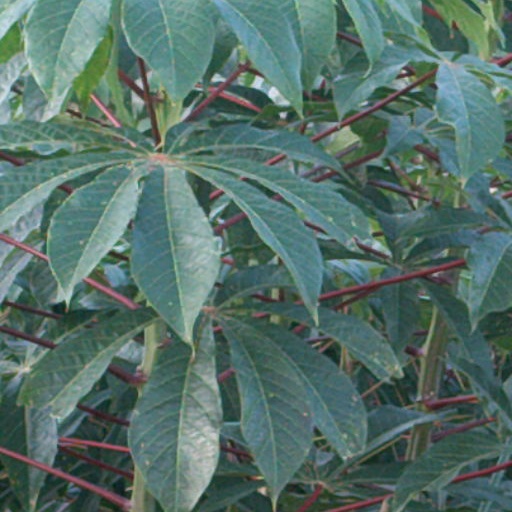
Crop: cassava